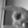
ASL letter: P